Quadrant roadway intersection

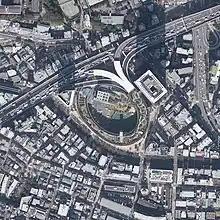
Japanese quadrant interchange of Ohashi Junction in Tokyo. Circular ramps can be seen on the southwest quadrant at the intersection of Shibuya Route and Central Circular Route, Shuto Expressway.

An interchange variant of the quadrant roadway intersection links grade-separated roads, generally a faster road with denser traffic, to a less traveled, slower road, via the quadrant road. This design is referred to as a one-quadrant interchange or as a single-loop intersection. This type of junction is common in Germany, where it is called a "partial at-grade intersection". A so-called two-quadrant interchange also exists, which adds a second quadrant road (although the term "two-quadrant interchange" could be applied to any grade-separated junction in which there are ramps in two quadrants).